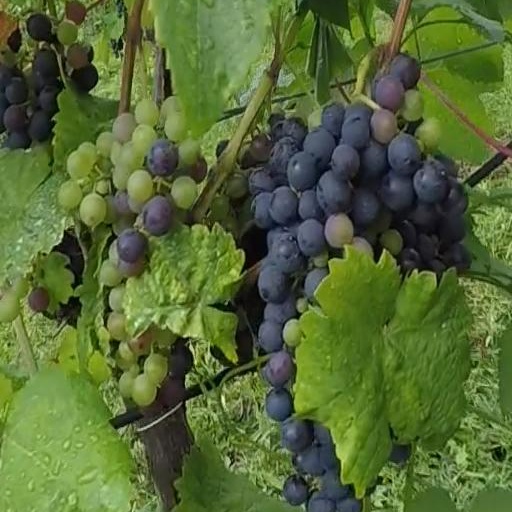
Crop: grape